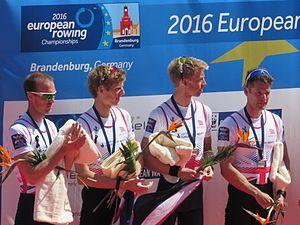
Chris Bartley, né le 2 février 1984 à Wrexham, est un rameur d'aviron britannique.
Peter Chambers, né le 14 mars 1990 à Ballymoney, est un rameur d'aviron britannique. Il est le frère du rameur Richard Chambers.